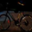
Label: bicycle